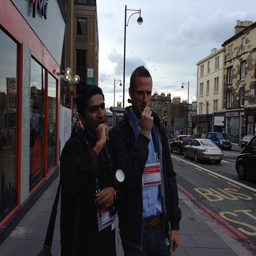
two peope stand near one another on a street
Two men are seen eating something standing on the street
Two men on the street putting something in their mouths
Two men on a sidewalk with cars in the background
A couple of men standing next to each other.